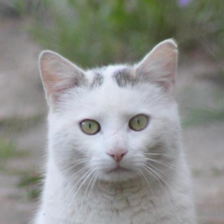
Label: animals